The Kills

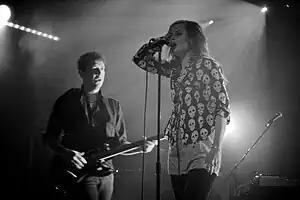
The Kills performing in March 2011

The Kills are an English-American rock duo formed by American singer Alison "VV" Mosshart and English guitarist Jamie "Hotel" Hince. They are signed to Domino Records. Their first four albums, "Keep On Your Mean Side", "No Wow", "Midnight Boom", and "Blood Pressures", all reached the UK Albums Chart. Their fifth studio album, "Ash & Ice", was released in 2016 and reached the top 20 of the UK Albums Chart.